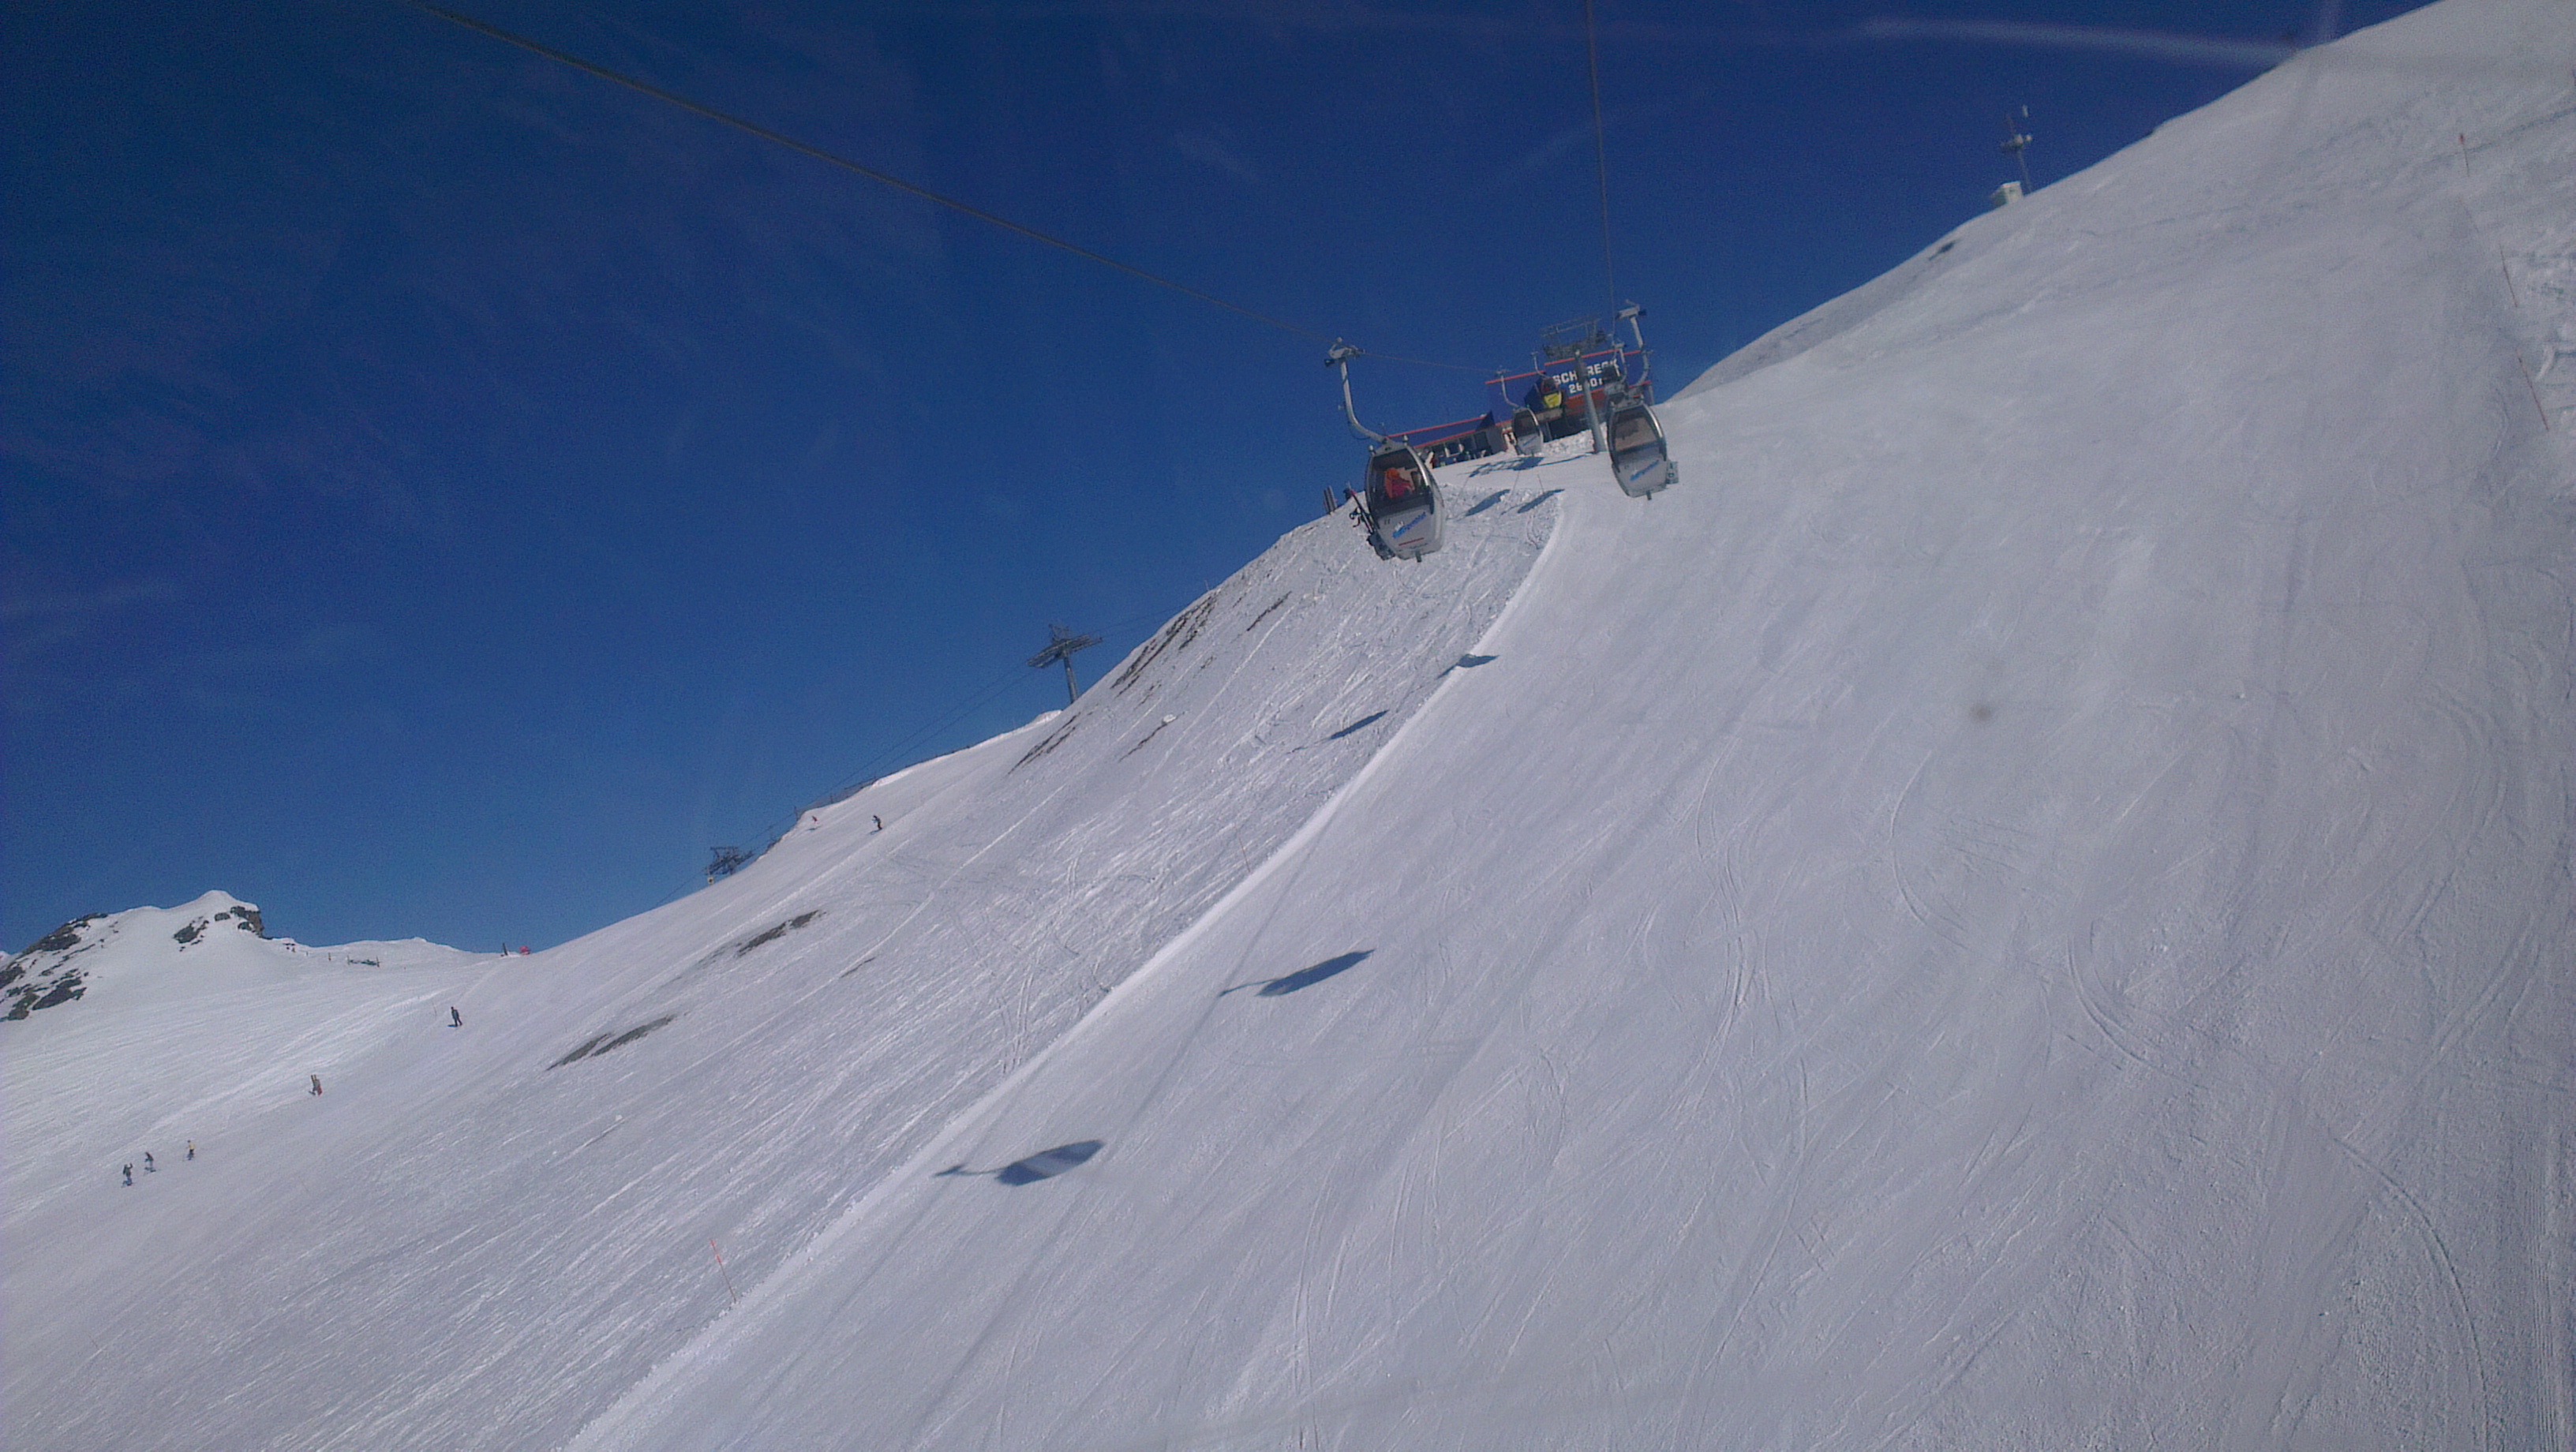
nature, mountain, snow, winter, mountain range, recreation, extreme sport, skiing, winter sport, sports, downhill, ski, piste, heiligenblut, ski touring, ski mountaineering, ski equipment, alpine skiing, geological phenomenon, telemark skiing